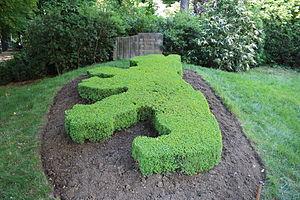
Square de Berlin. Monument «
Le square de Berlin est un espace vert du 8ᵉ arrondissement de Paris.